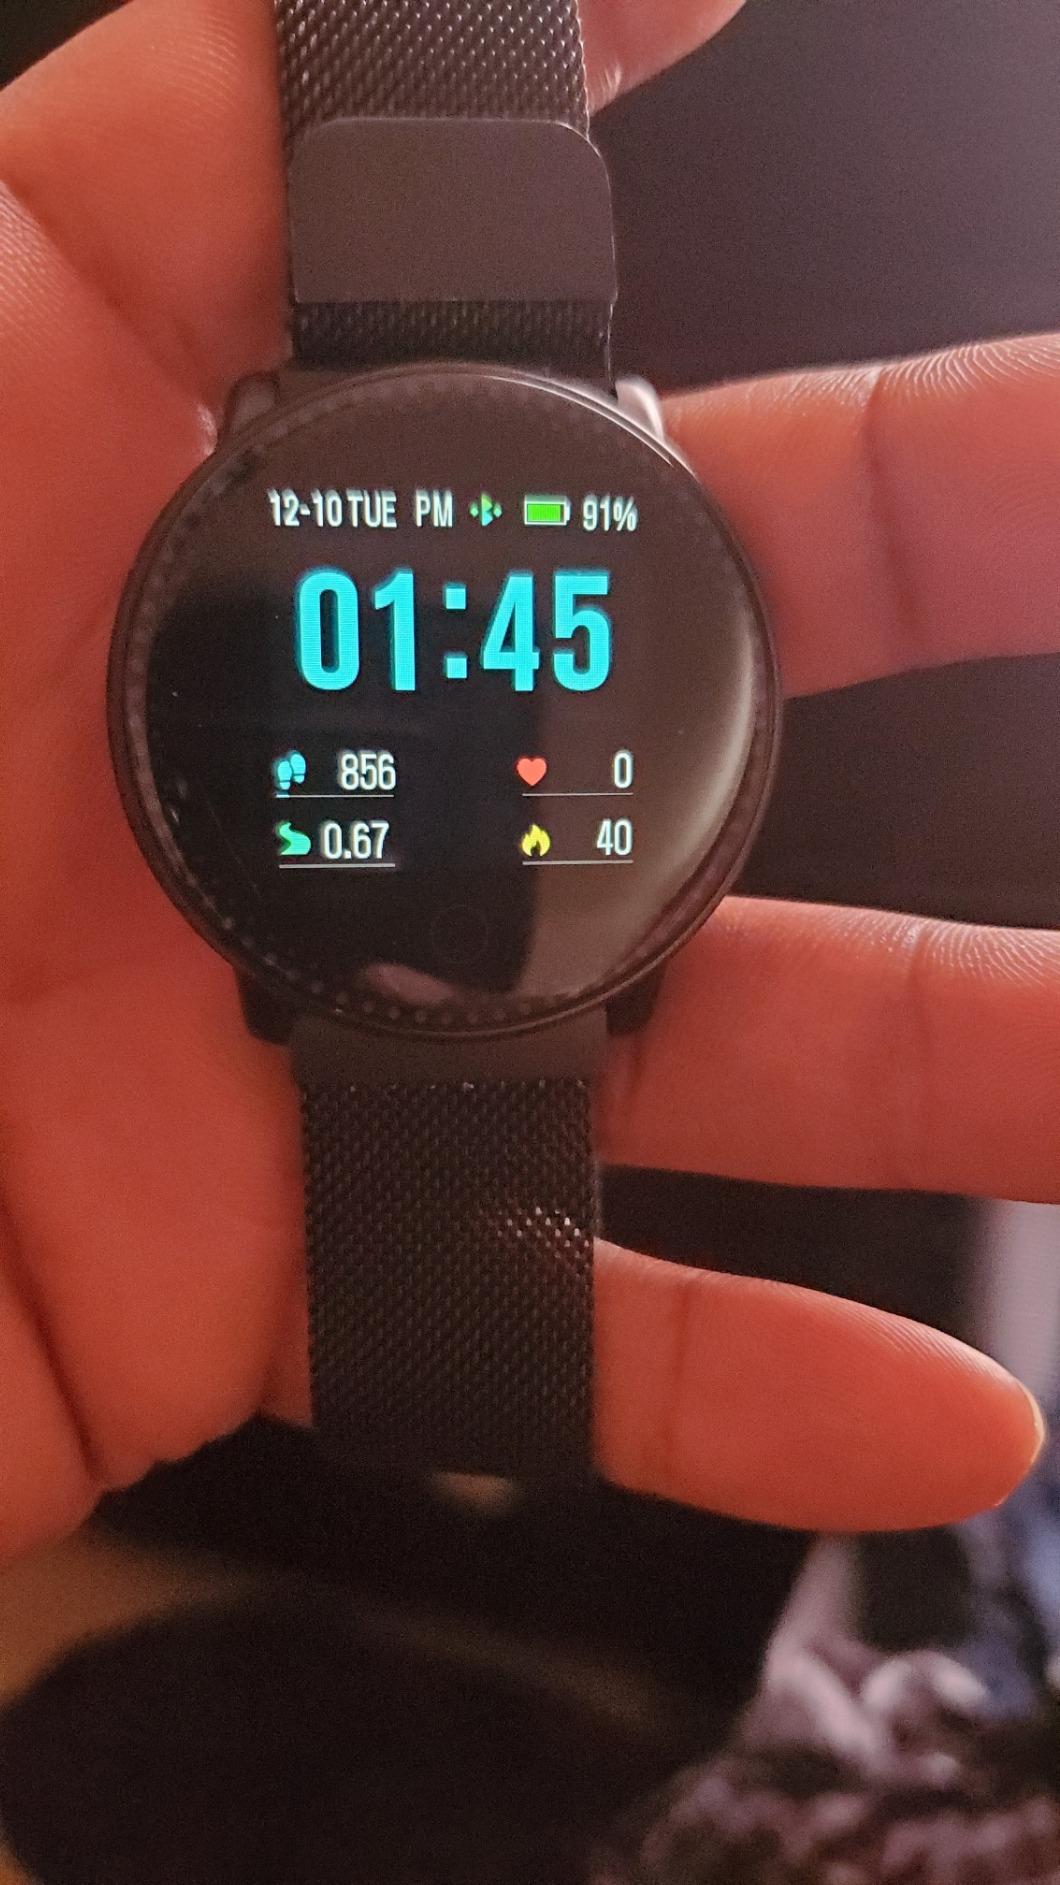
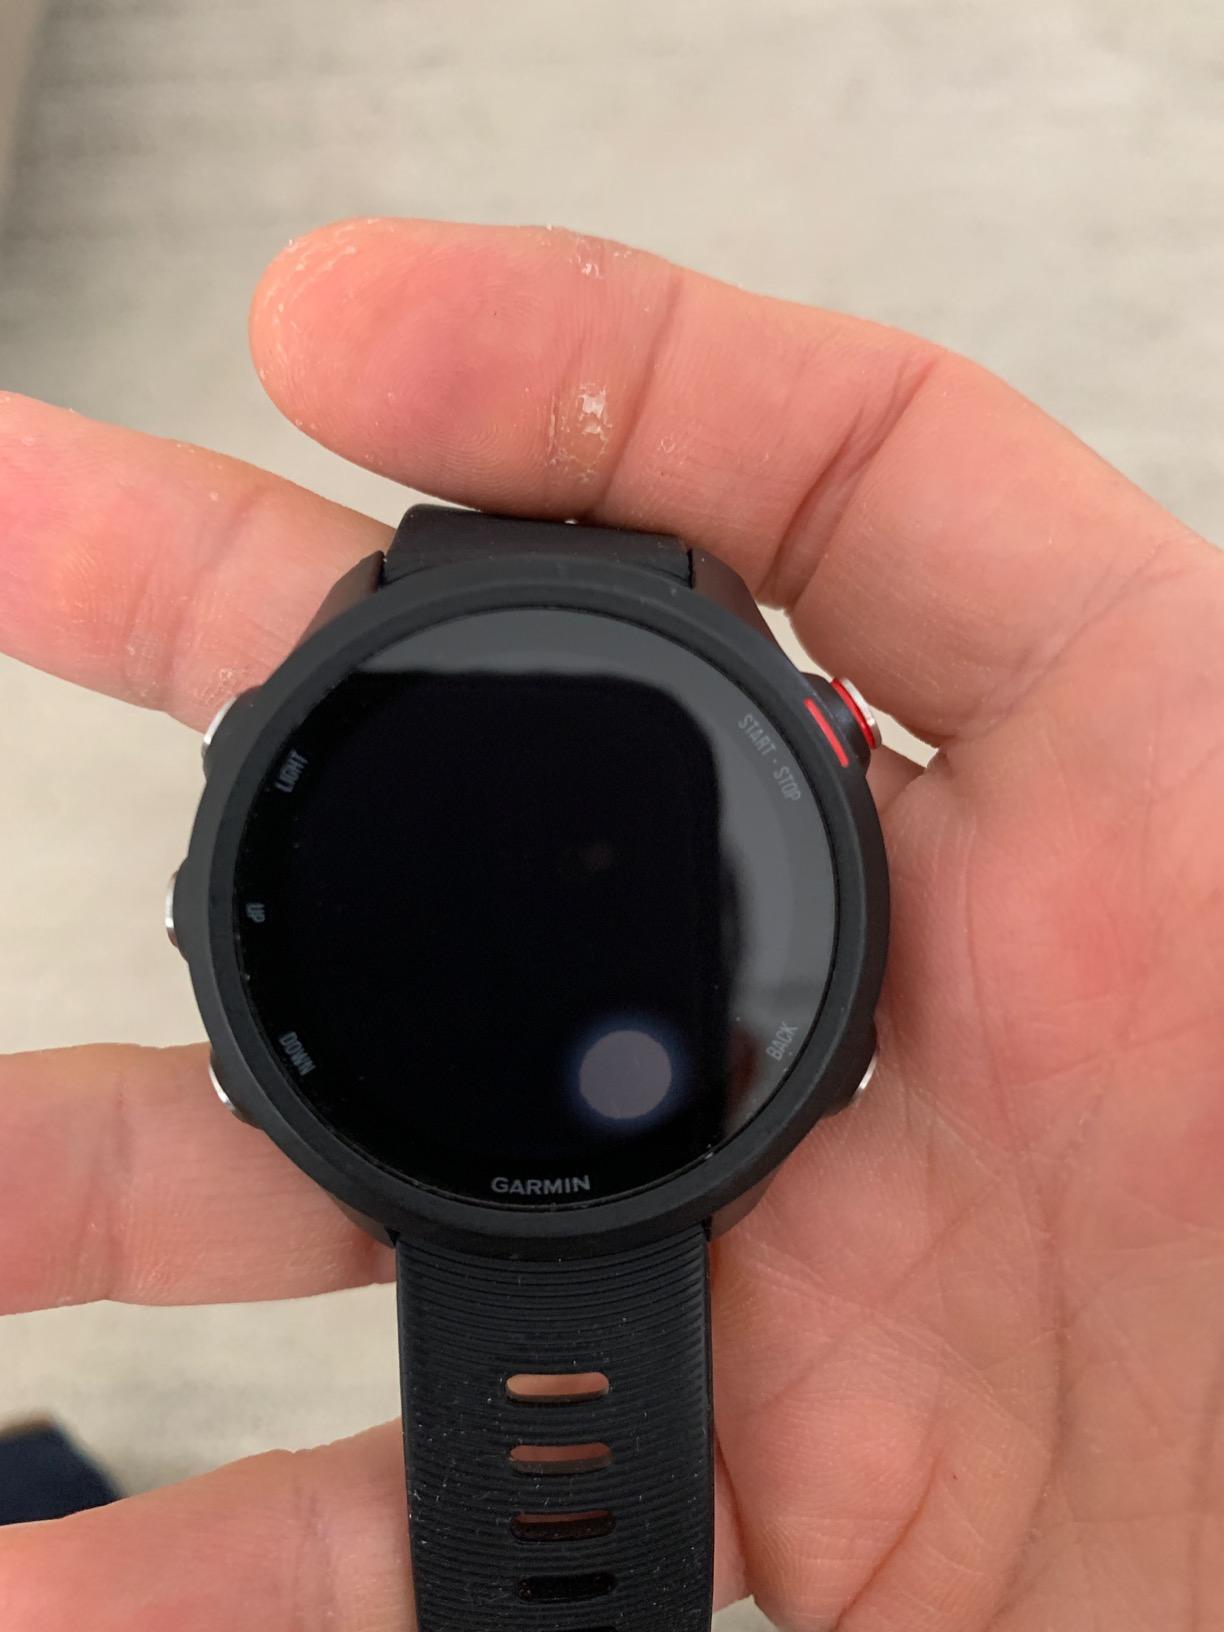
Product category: smartwatch
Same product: no